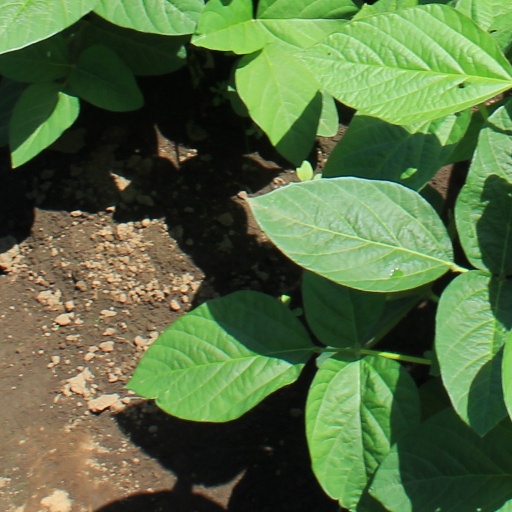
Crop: soybean